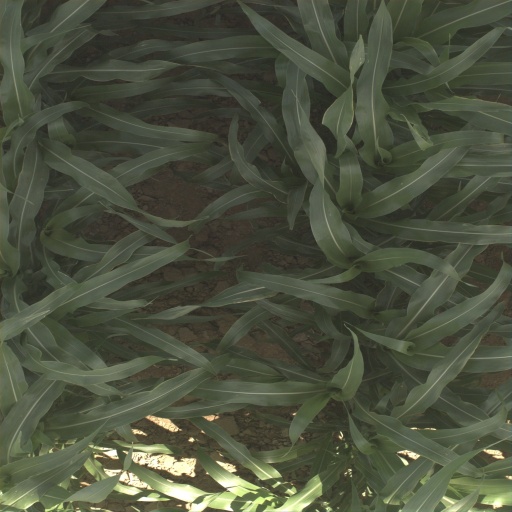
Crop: sorghum